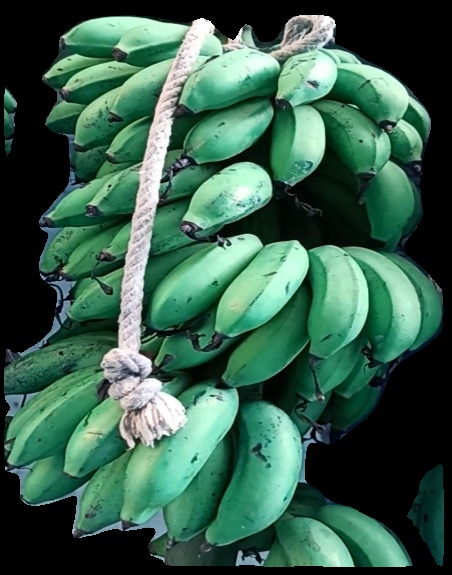
Variety: rasbale
Grade: grade2